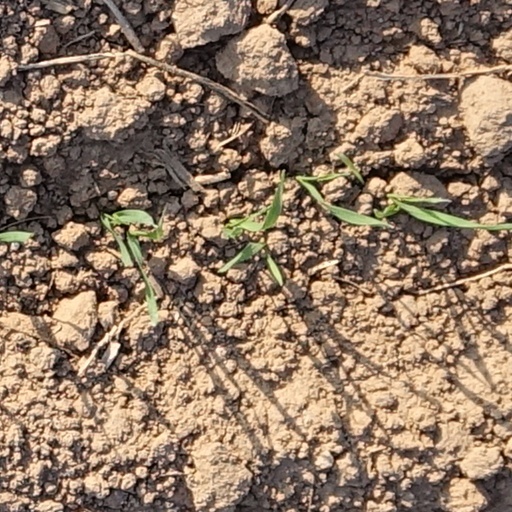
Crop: wheat